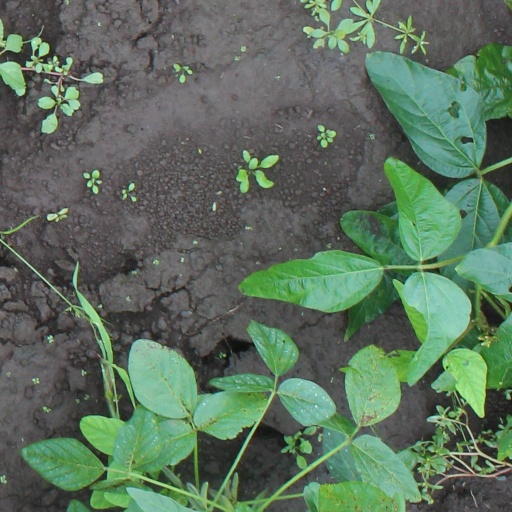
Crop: soybean